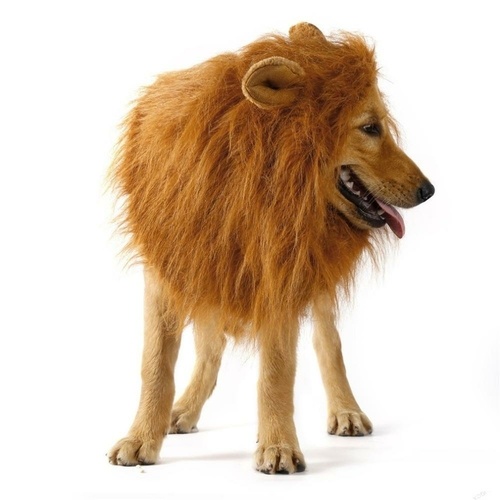
Halloween Lion Theme Dog Wig
Brand: Lunavo
This Lion Theme Dog Wig is perfect for your dog for Halloween or any costume party Type: Dogs Color: Light Brown and comes with Ears Material: faux fur and polyester Features: Made up of prime quality material which is durable and washable. Adjustable elastic band to put it on, fits pet's neck girth from 23.6" to 31" (60cm to 80cm). It can easily fit around the neck of your dog pet. Make your pooch wear lion wig and he'll win the first prize of any Costume Party. This light-weighted wig makes your pet feel comfortable and proud. Descriptions: Exquisite workmanship ensure its good durability and comfortable feel for your pets. Perfect for holidays, parties or festivals. Must-have gift for your pet during travel, cosplay party or holiday photo shoots, also keep warm in winter. Specifications: Material: faux fur and polyester Color: Light Brown One Size: fits pet's neck girth from 23.6" to 31" (60cm to 80cm), Pls measure your baby before ordering. Package included: 1 x Lion Mane Wig Notes: 1.Due to the difference between different monitors,the picture may not reflect the actual color of the item. We guarantee the style is the same as shown in the pictures. 2.Due to the manual measurement and different measurement methods, please allow 1-3cm deviation.Thanks!
Category: Animals & Pet Supplies > Pet Supplies > Pet Apparel > Pet Costumes